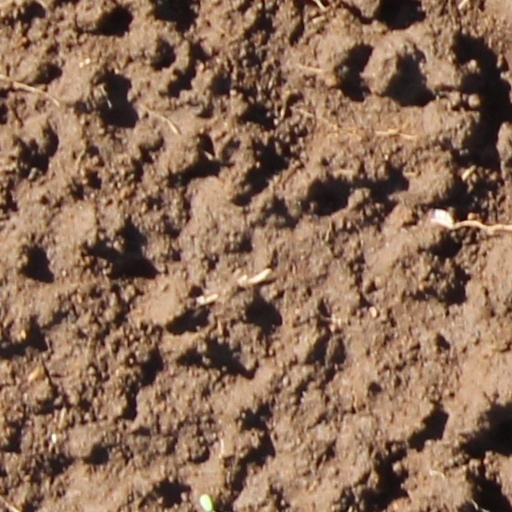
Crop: wheat